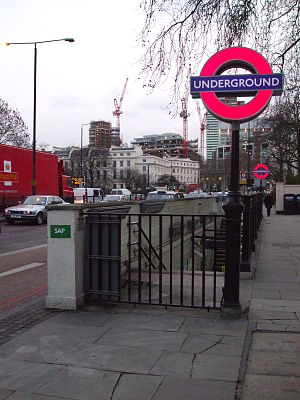
Regent's Park Station
Regent's Park Station er en London Underground-station ved Regent's Park. Den er på Bakerloo line, mellem Baker Street og Oxford Circus. Den ligger på Marylebone Road mellem de to indkørsler til Park Crescent i takstzone 1.